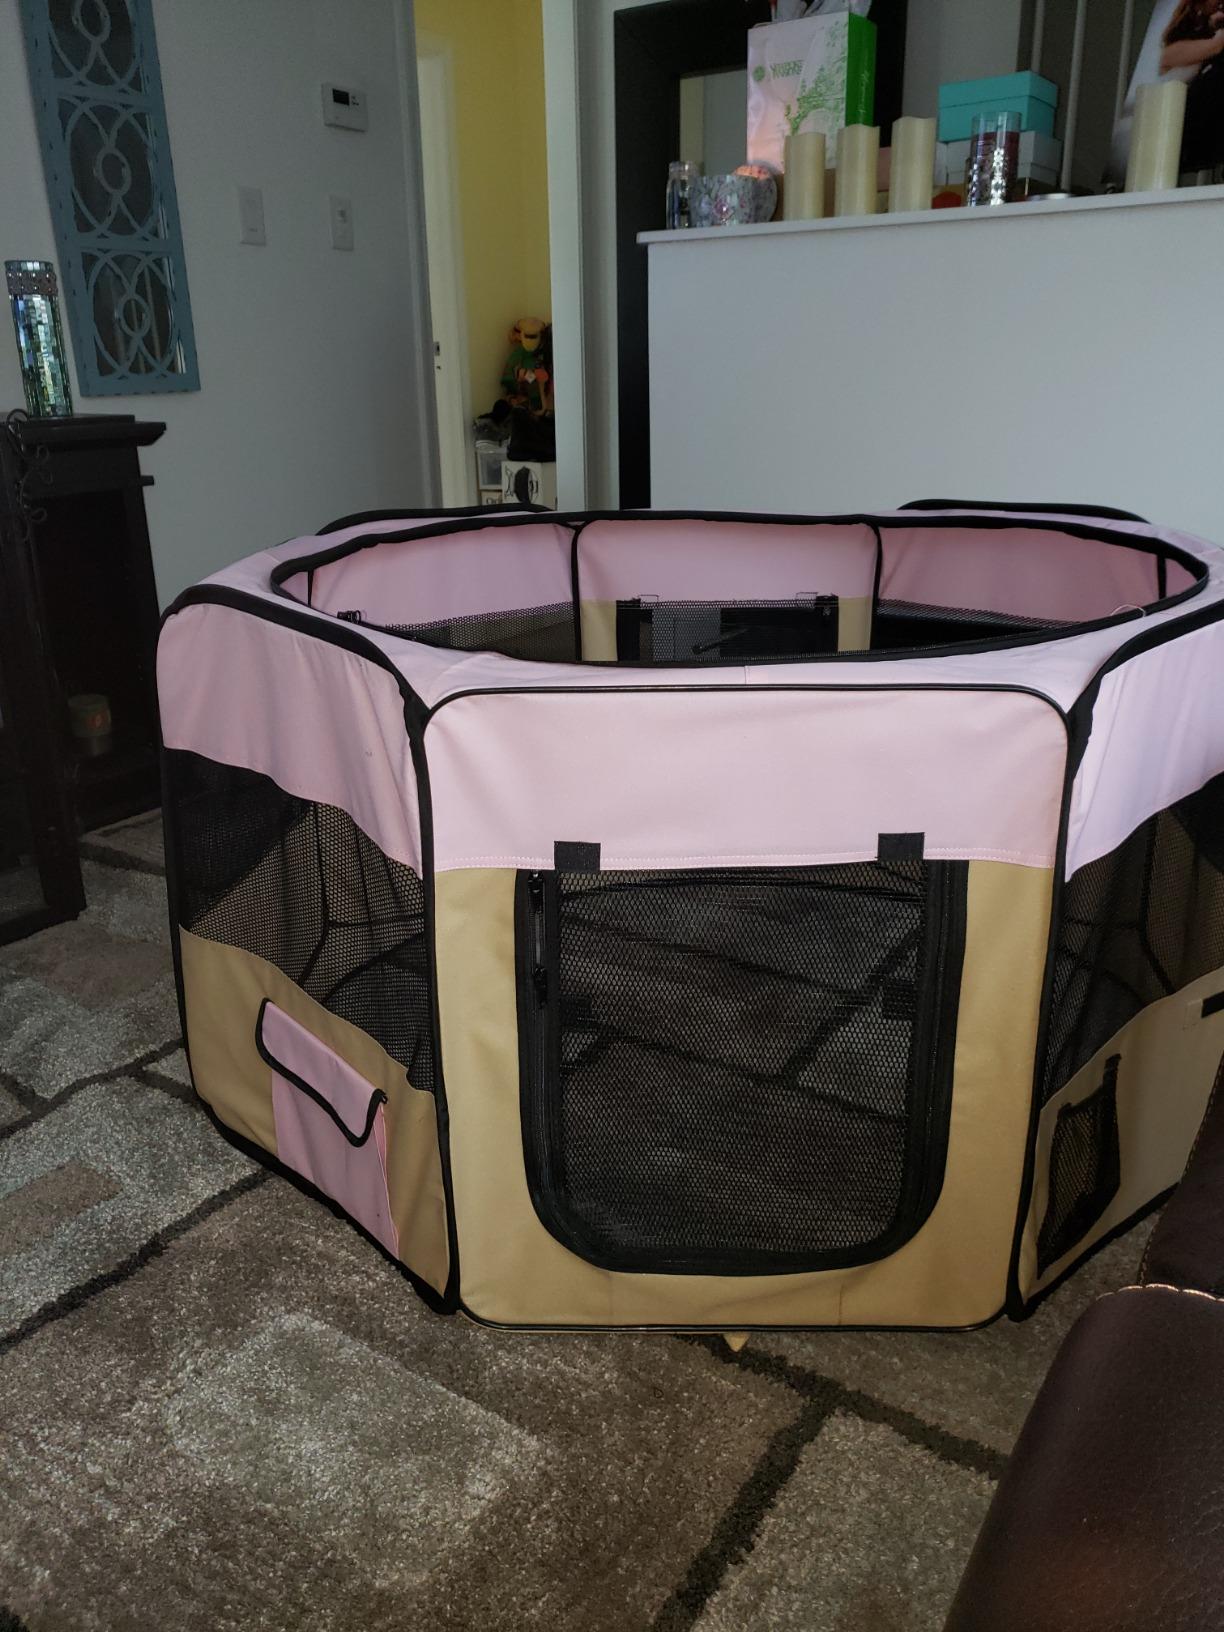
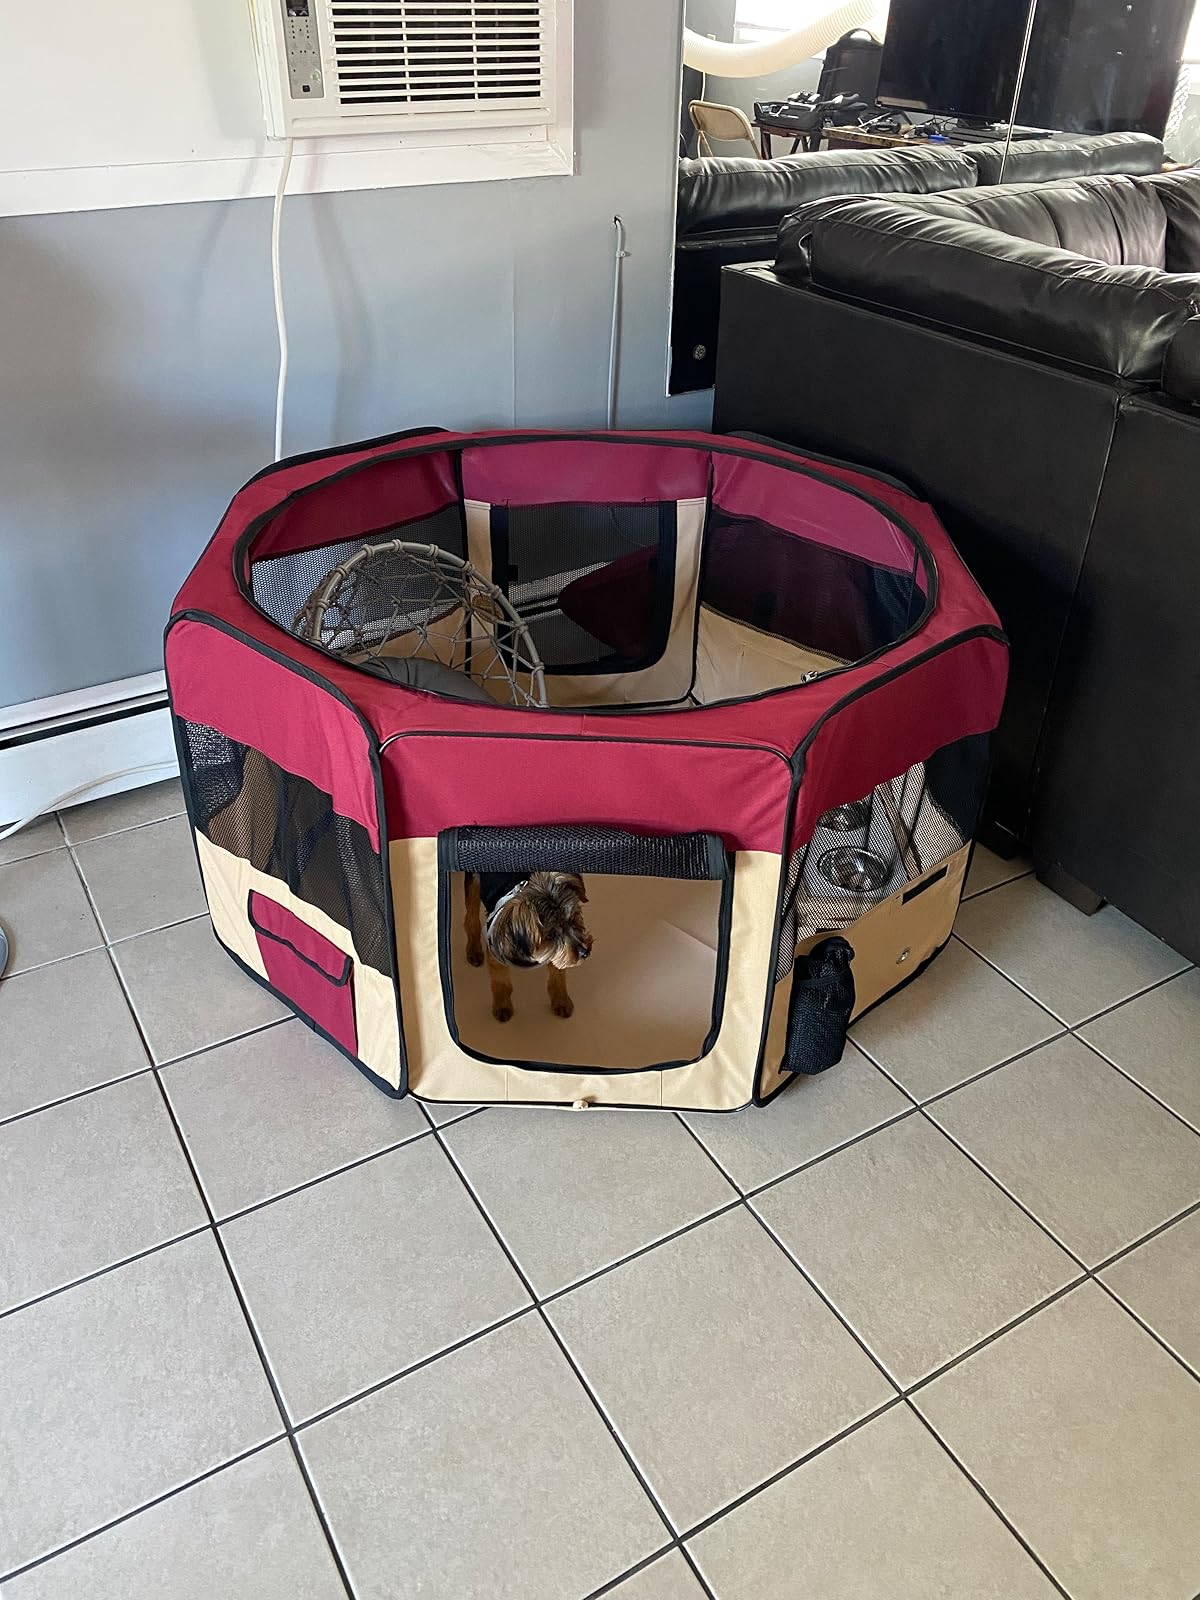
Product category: items_kennel
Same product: no